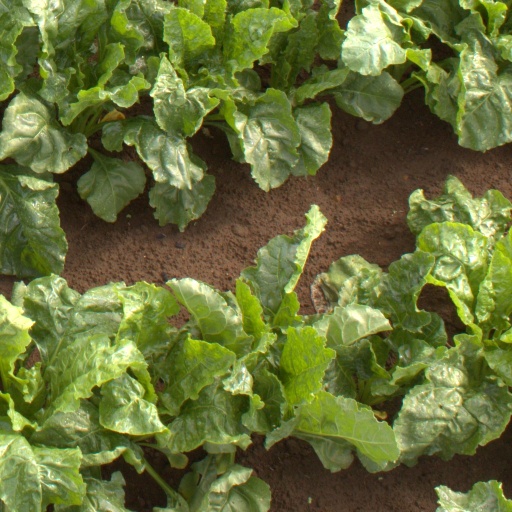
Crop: sugar beet